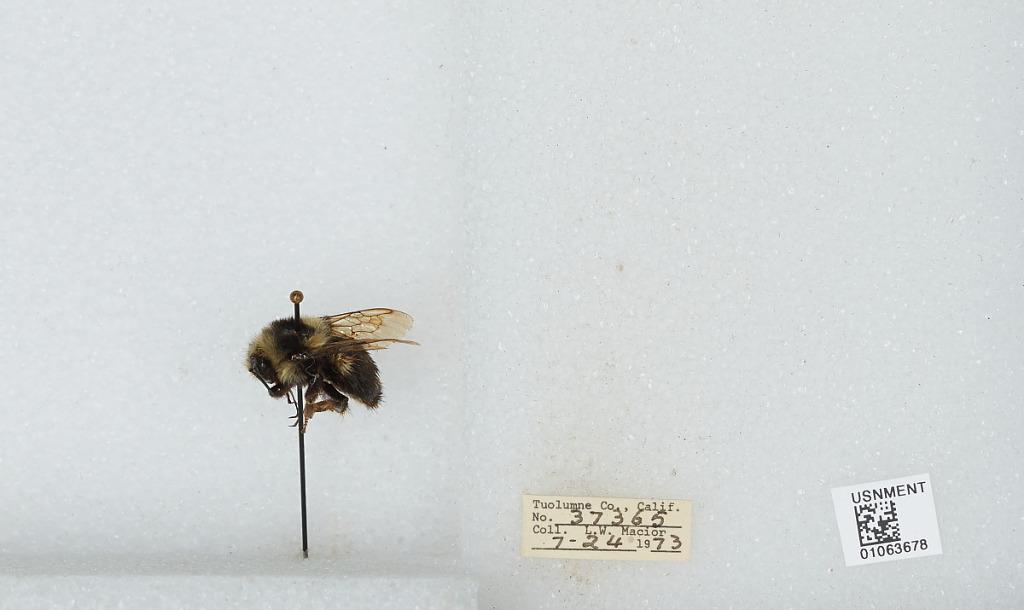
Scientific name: Bombus bifarius nearcticus
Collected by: L. Macior
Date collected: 1973-7-24
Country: United States
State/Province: California
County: Tuolumne
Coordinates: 38.02, -119.93